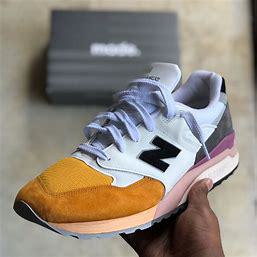
Brand: New
Model: Balance 998